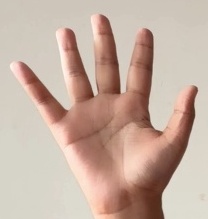
ASL sign: 5